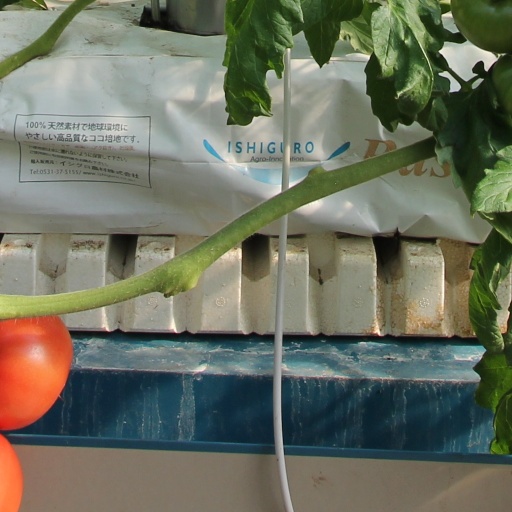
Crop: tomato